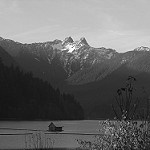
Label: B & W